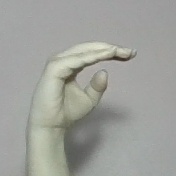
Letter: jeem